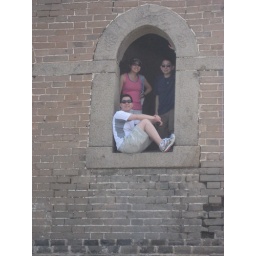
in the window of a tower